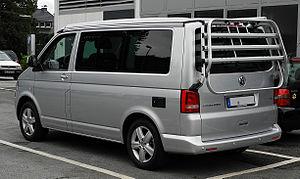
Le Volkswagen Transporter T5 est un fourgon produit par Volkswagen de 2003 à 2015. Il s'agit de la cinquième génération du Volkswagen Transporter depuis 1950.